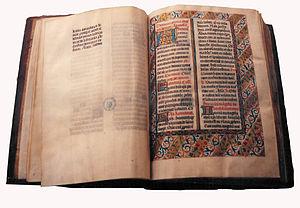
L'art cistercien est créé et transmis par l'ordre religieux fondé en 1098 par saint Robert de Molesme, en réaction au laisser-aller des monastères clunisiens vis-à-vis de la règle de saint Benoît.
L'ordre cistercien est un ordre monastique de droit pontifical.